Louise Bourbonnaud

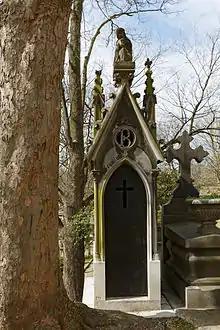
Gravesite of Louise Bourbonnaud and her husband in Père-Lachaise Cemetery, Paris.

She was honored by Gilbert Nabonnand with the naming of the “Louise-Bourbonnaud” tea rose, bred in 1892.